Gerry Rafferty

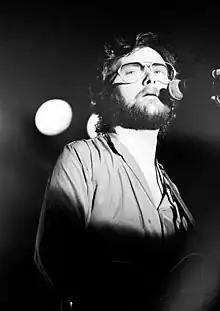
Rafferty performing at Dublin's National Stadium in 1980

Gerald Rafferty (16 April 1947– 4 January 2011) was a Scottish singer, songwriter, musician and record producer. He was a founding member of Stealers Wheel, whose biggest hit was "Stuck in the Middle with You" in 1973. His solo hits in the late 1970s included "Baker Street", "Right Down the Line" and "Night Owl".